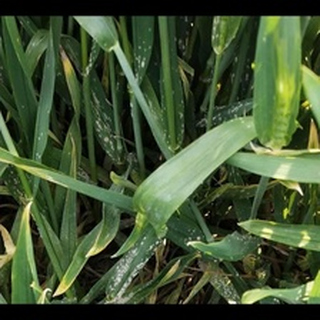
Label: wheat_mildew